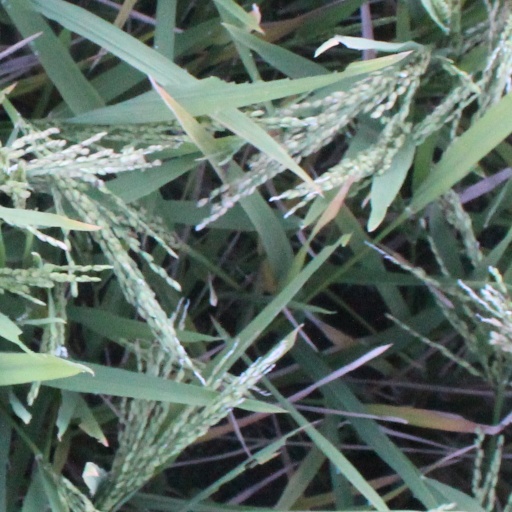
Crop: rice